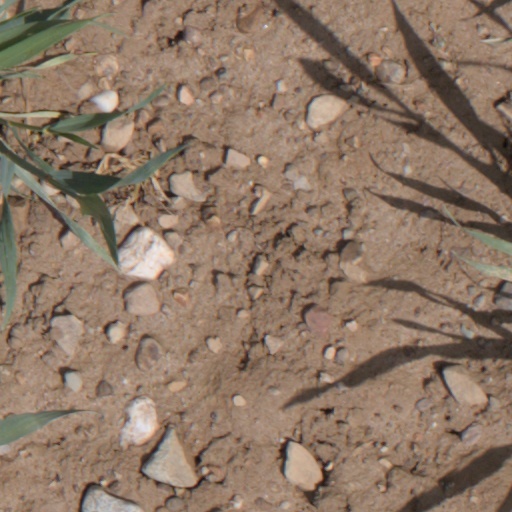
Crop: wheat